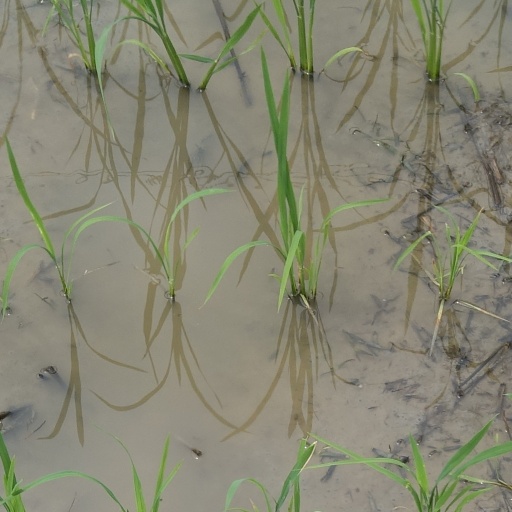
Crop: rice